Algorithm selection

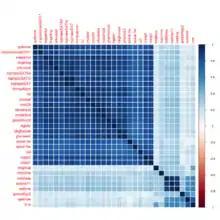
Clustering of SAT solvers from SAT12-INDU ASlib scenario according to the correlation coefficient of spearman.

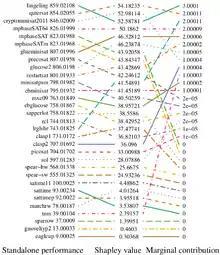
Shapley values for complementary analysis on SAT12-INDU ASlib Scenario

Algorithm selection is not limited to single domains but can be applied to any kind of algorithm if the above requirements are satisfied.